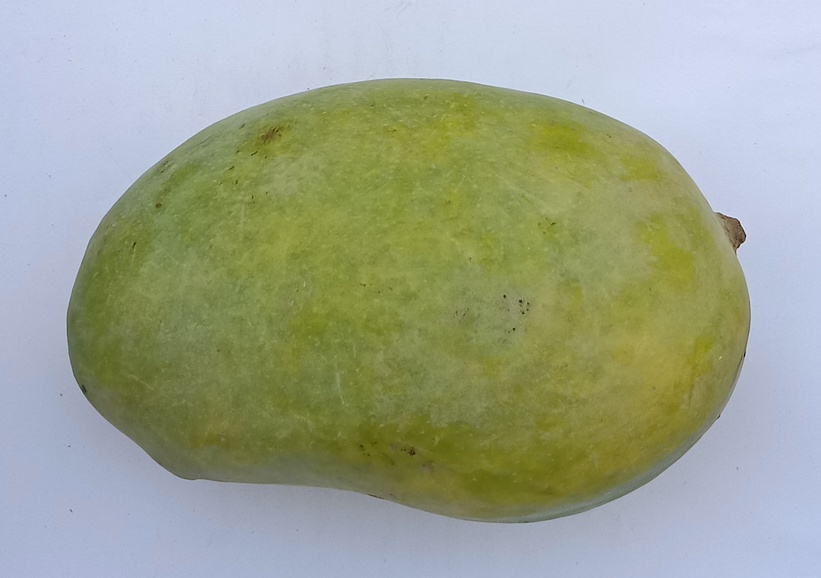
Mango variety: Chaunsa (White)